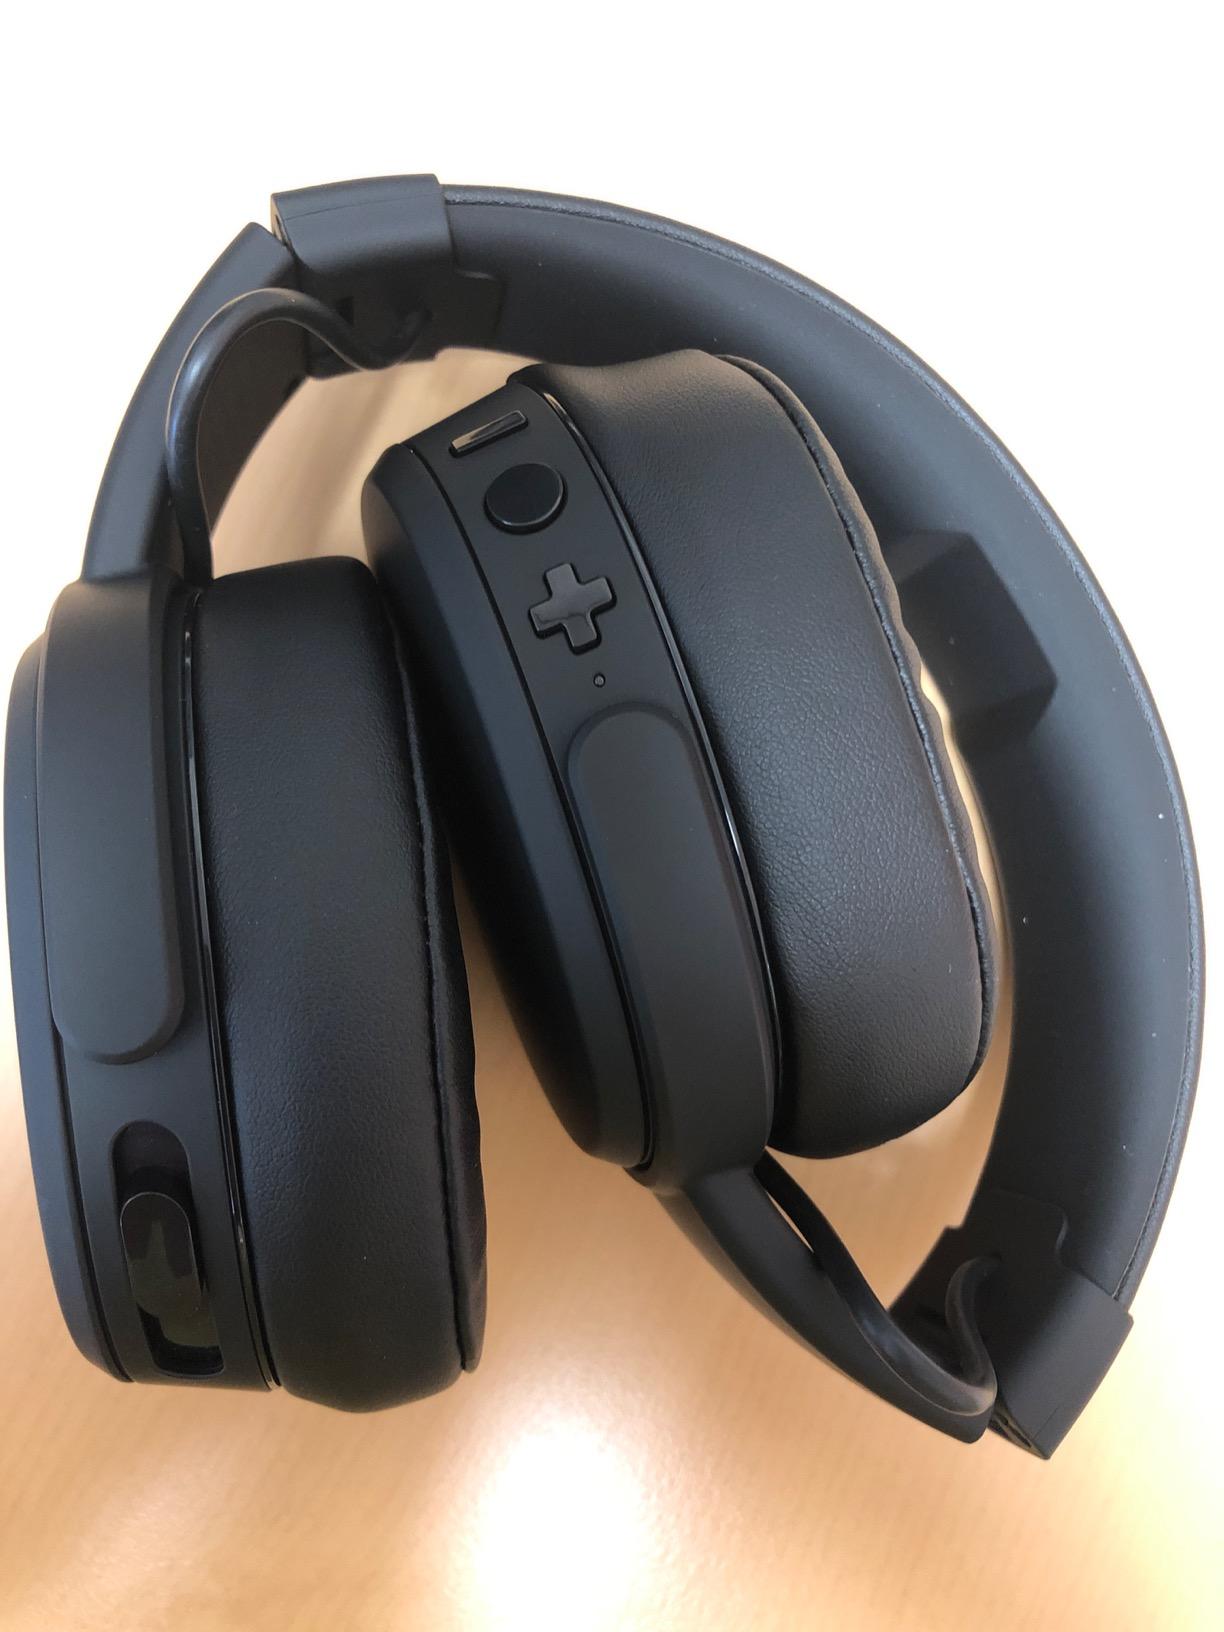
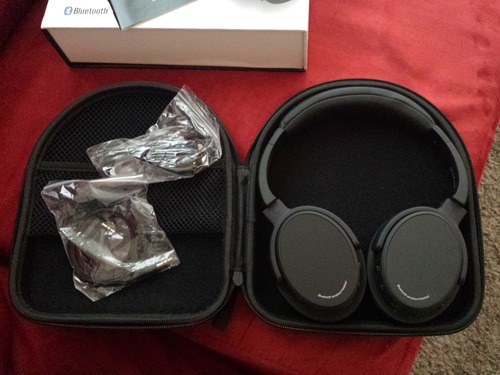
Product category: headphones
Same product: no